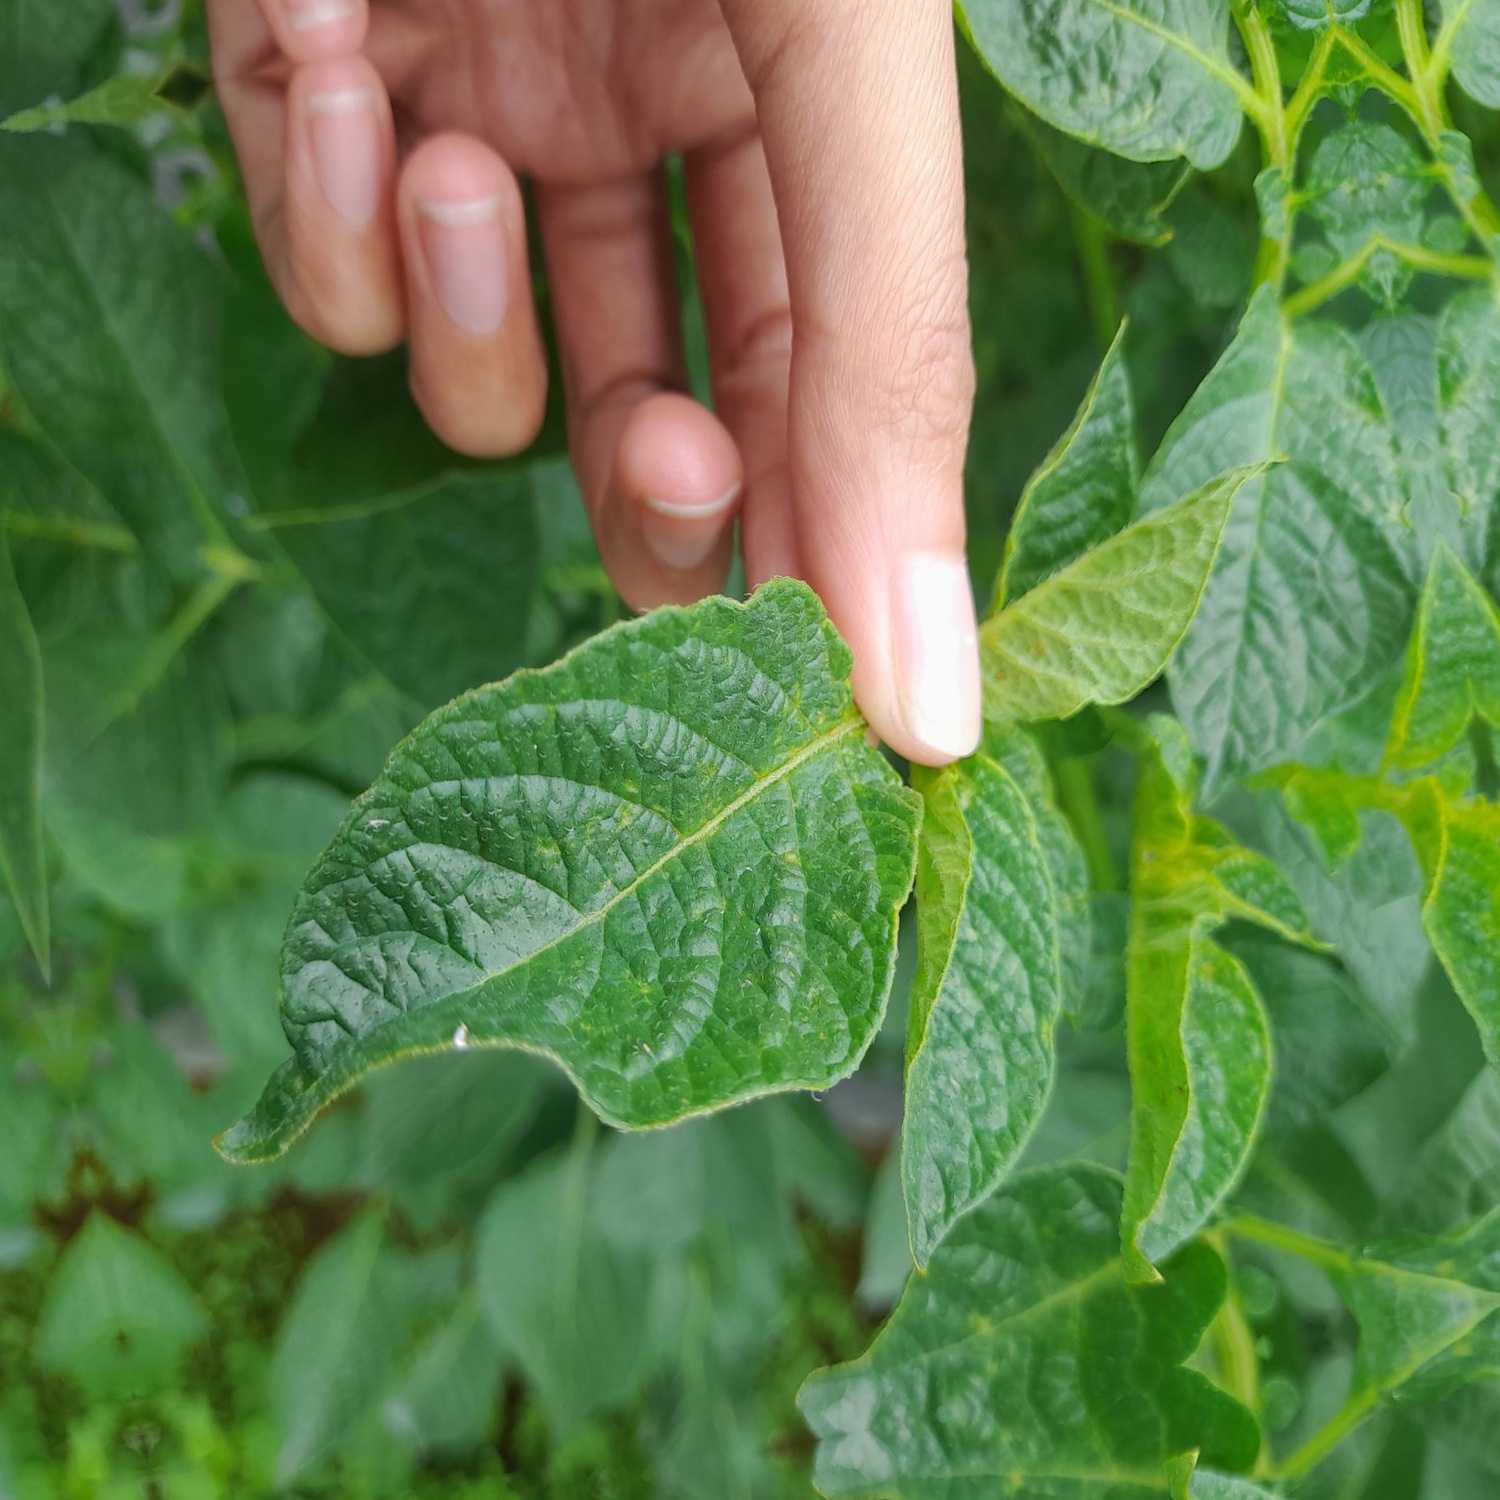
Etiqueta: Virus